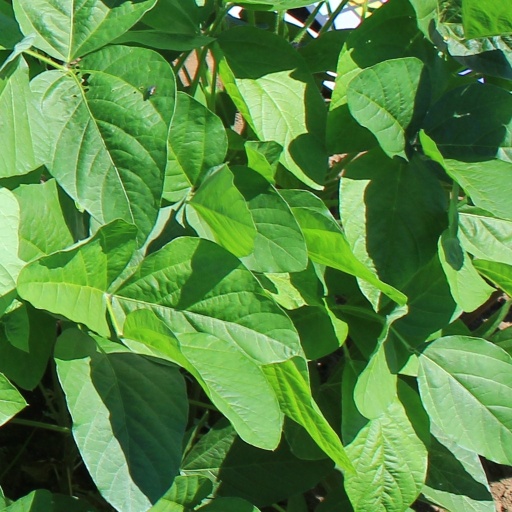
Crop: soybean